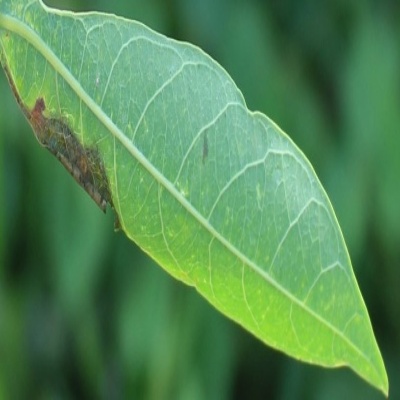
Crop: Cassava
Condition: bacterial blight